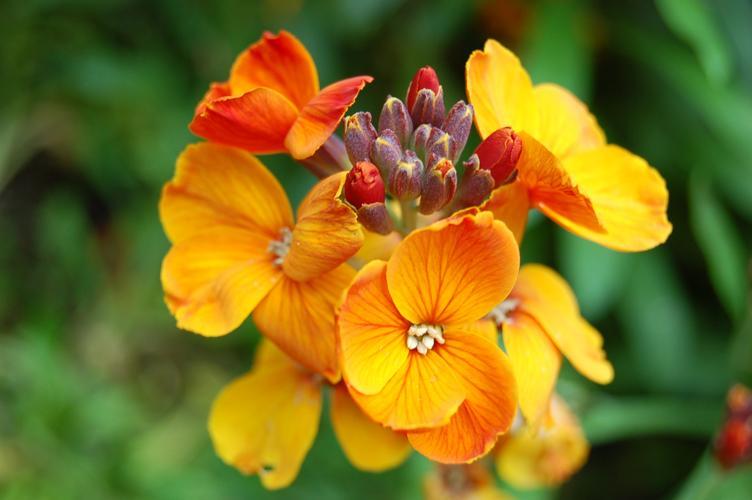
Label: wallflower